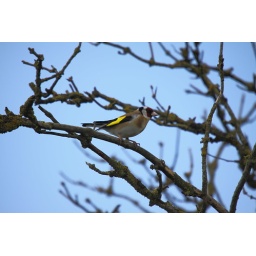
Seen while out walking the dog near five mile house Fiskerton.